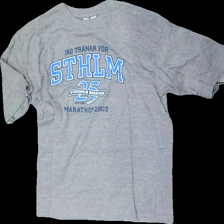
View: front
Type: T-shirt
Category: Unisex
Brand: Not in the list
Brand text on label: Jingham
Colors: Grey, Blue
Material: 85% cotton, 15% viscose
Pattern: Logo print
Cut: Regular, C-collar
Size: M
Season: All
Trend: Sports
Price range: <50
Recommended usage: Export